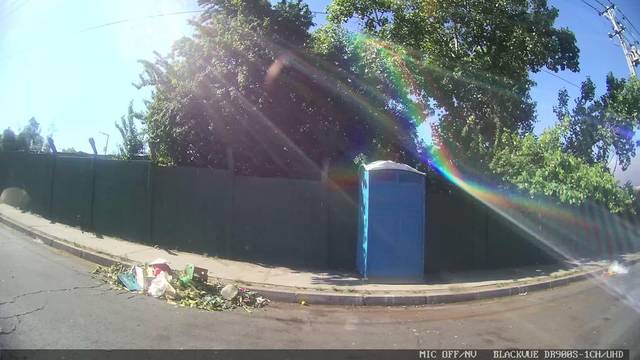
Region: Chile
Coordinates: -33.553, -70.569